The 3rd Eye 2

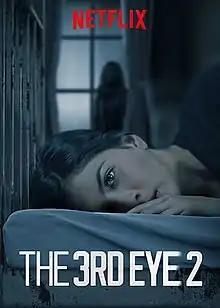
Film poster

The 3rd Eye 2 is a 2019 Indonesian horror film directed by Rocky Soraya and written by Riheam Junianti and Rocky Soraya, and is the sequel to "The 3rd Eye" from 2017 by the same director and writers.